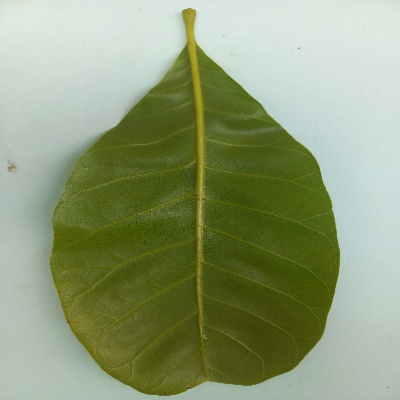
Crop: Cashew
Condition: healthy